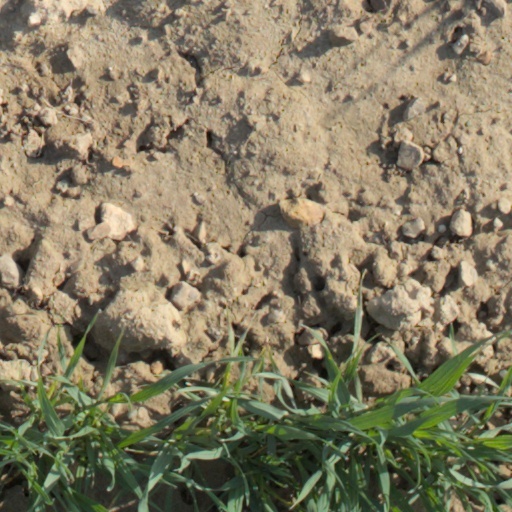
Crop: wheat